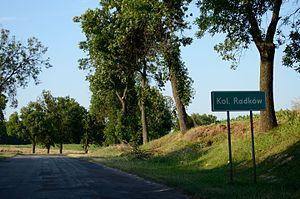
Radków-Kolonia est un village de la gmina de Telatyn, du powiat de Tomaszów Lubelski, dans la voïvodie de Lublin, situé dans l'est de la Pologne.